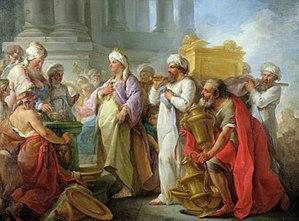
Blaise Nicolas Le Sueur ou Lesueur, est un peintre, dessinateur et graveur, né à Paris le 29 octobre 1714 et mort le 19 janvier 1783 à Berlin ; il a dirigé l'Académie des arts de Berlin.